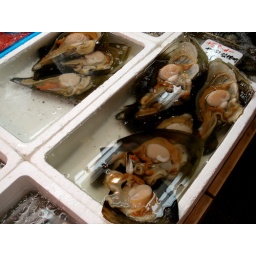
Tokyo fish market (Tsukiji)A different vender opting to display the insides of the giant mollusks below